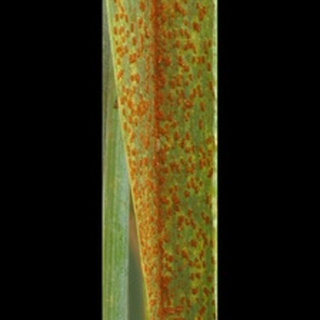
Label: wheat_brown_rust